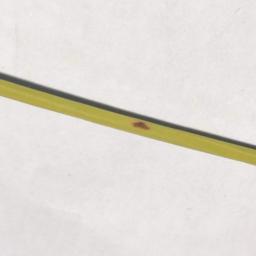
Label: Rice___Leaf_Blast